BrickCon

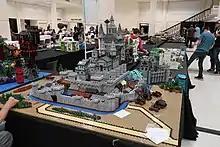
BrickCon 2018

BrickCon (formerly known as NorthWest BrickCon) is a LEGO convention and exhibition in North America. It is held annually for adult fans of LEGO and hobbyists in Seattle, Washington. BrickCon runs about four days, generally Thursday through Sunday, and was held the first weekend in October, but has moved to the weekend after Labor Day. The event brings together the fan community that has evolved as a result of the Internet and helps them explore and develop their LEGO hobby. BrickCon is not affiliated to the LEGO company. BrickCon is made up of two parts: the private convention and the public exhibition.